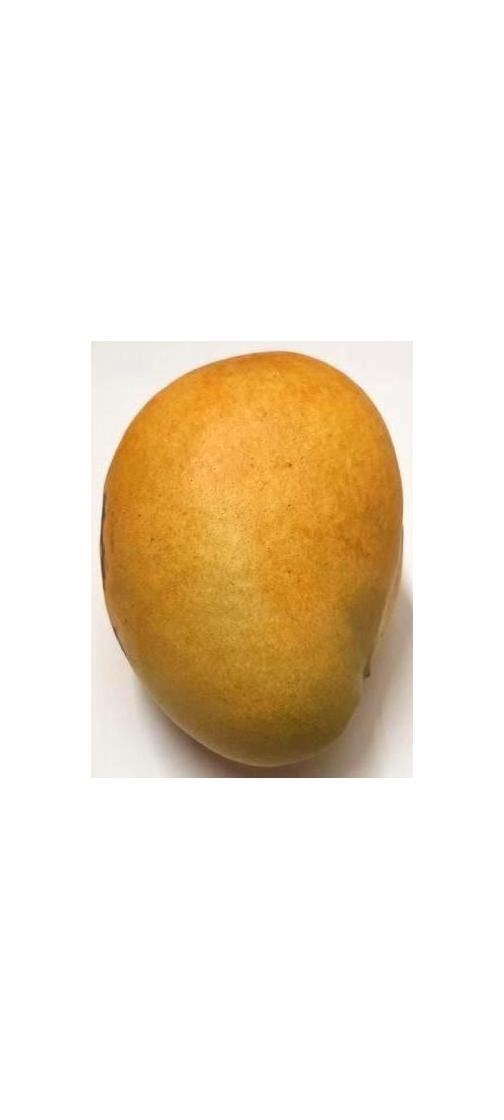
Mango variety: Bari-11